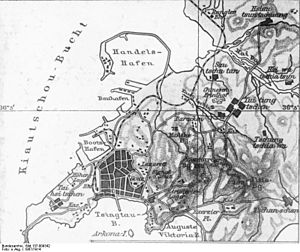
Jiaozhoubugten / Eksterne kilder
Tsingtau
Jiaozhoubugten er en havbugt, som ligger ved Qingdao i Shandong provinsen. Det omkringliggende område var tysk koloni fra 1898 til 1914.